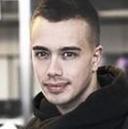
Age: 28